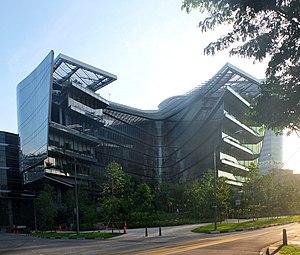
Lucasfilm Animation est un studio d'animation, filiale du groupe Lucasfilm, qui a été créé en 2003 pour produire des films et des séries télévisées en images de synthèse.